C3orf67

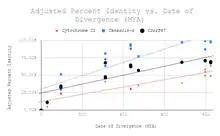
Mutation rate of C3orf67.

The promoter is well conserved across humans, gibbons, baboons, orangutans, cats, squirrels, alpacas, rabbits and mice. There are several high quality transcription factor binding sites. There are also several stem-loop structures that are predicted to be formed in the promoter region, some of which overlap with transcription factor binding sites.